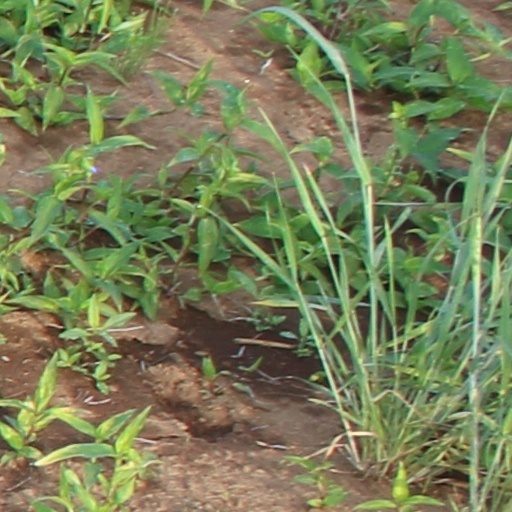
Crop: wheat